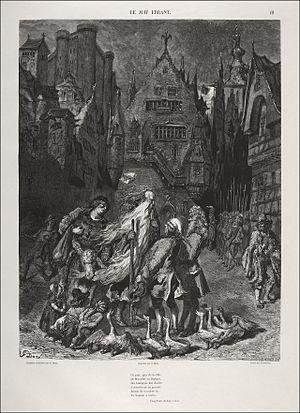
La légende du Juif errant. Compositions et dessins de Gustave Doré. Graves Sur Bois Par F. Rouget, O. Jahyer et J. Gauchard. Michel Lévy, Paris, 1856.